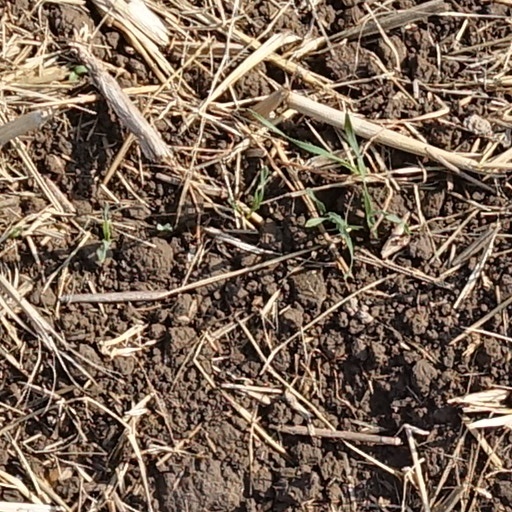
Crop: wheat